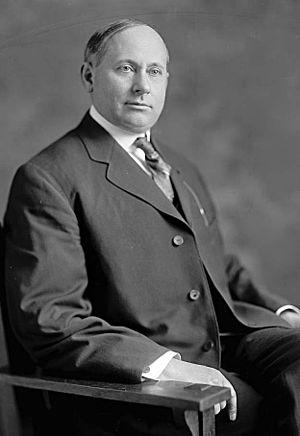
Depuis son admission à l'Union, le 15 juin 1836, l'État de l'Arkansas élit deux sénateurs, membres du Sénat fédéral.